Raymond III, Count of Tripoli

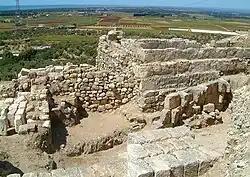
Ruins of the crusader castle at Arqa

Saladin had expanded his rule to Damascus, Baalbek, Shaizar and Hama, taking advantage of the minority of Nur ad-Din's son as-Salih Ismail al-Malik. Saladin occupied Homs in early December 1174, but the garrison at the citadel resisted. Without forcing the garrison to surrender, Saladin left Homs for Aleppo (the seat of the Zengids in Syria) and left a small army in Homs' lower town.